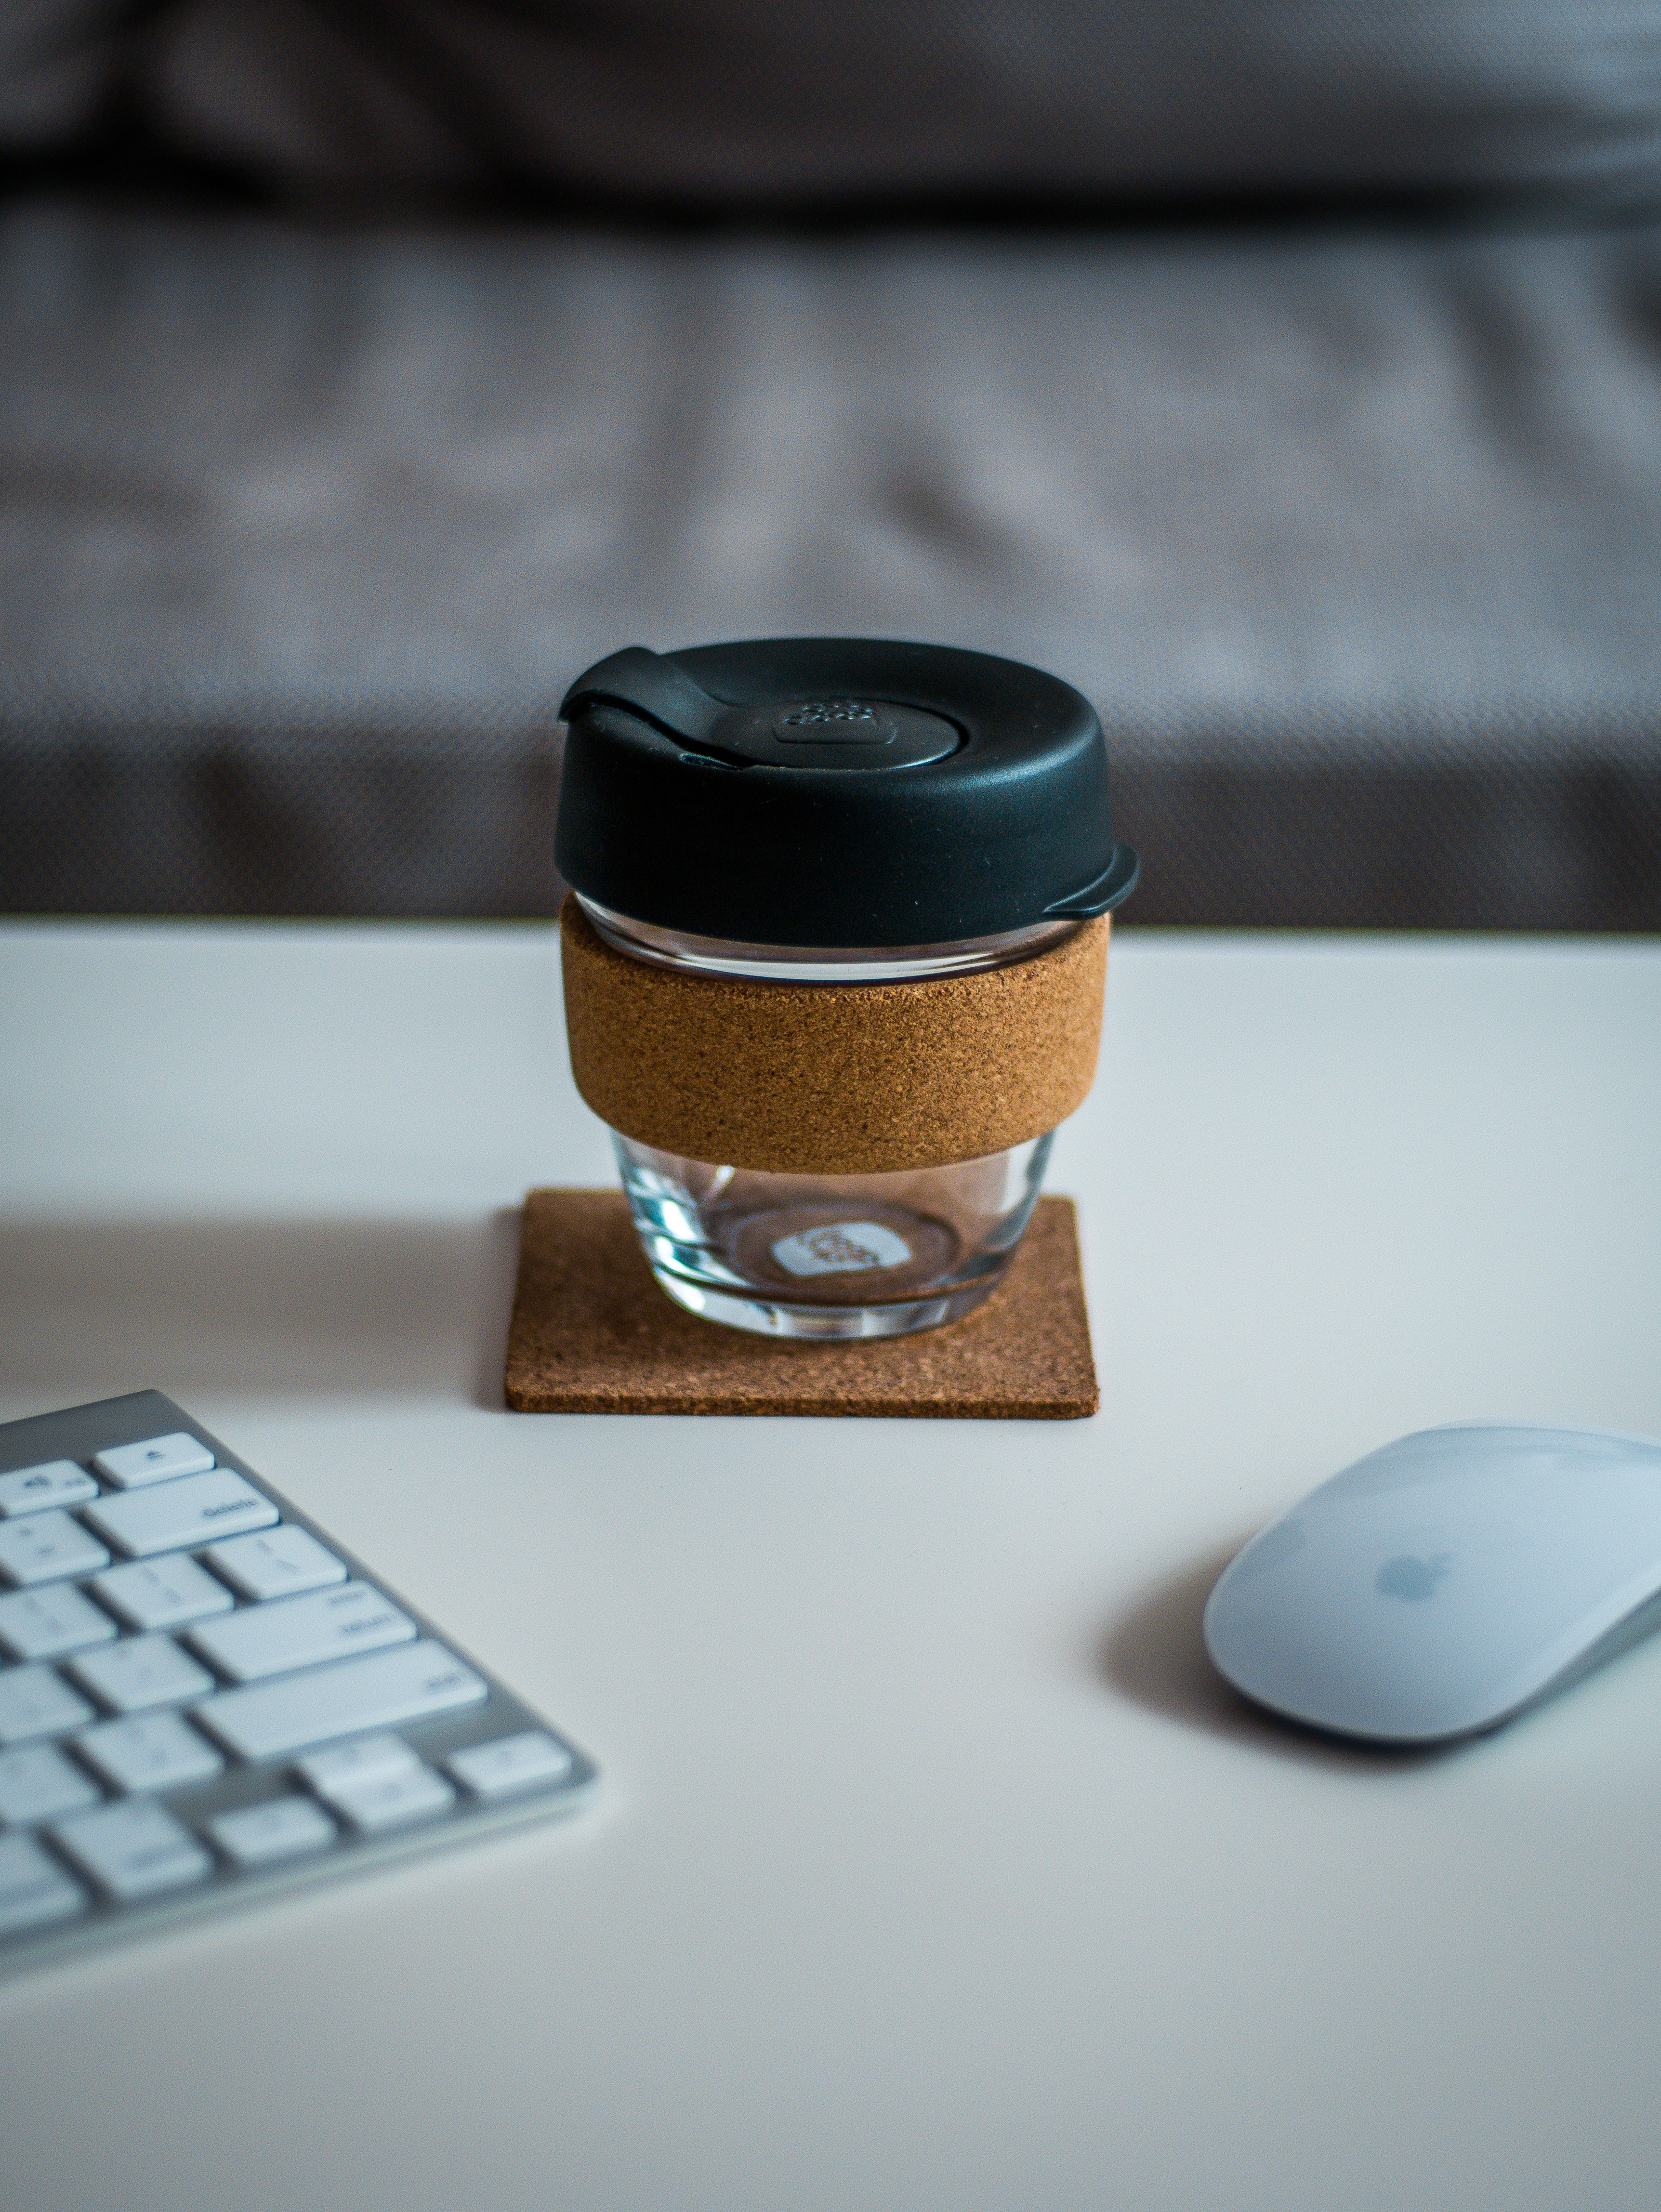
hand, white, cup, ceramic, gadget, blue, black, espresso, lighting, coffee cup, eye, organ, shape